Geltenhorn

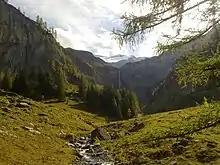
Geltenhorn at the end of the valley

The Geltenhorn (also spelled "Gältehore") is a mountain of the Bernese Alps, located on the border between the Swiss cantons of Bern and Valais. It belongs to the massif of the Wildhorn and lies approximately halfway between the Arpelistock and the summit of the Wildhorn.